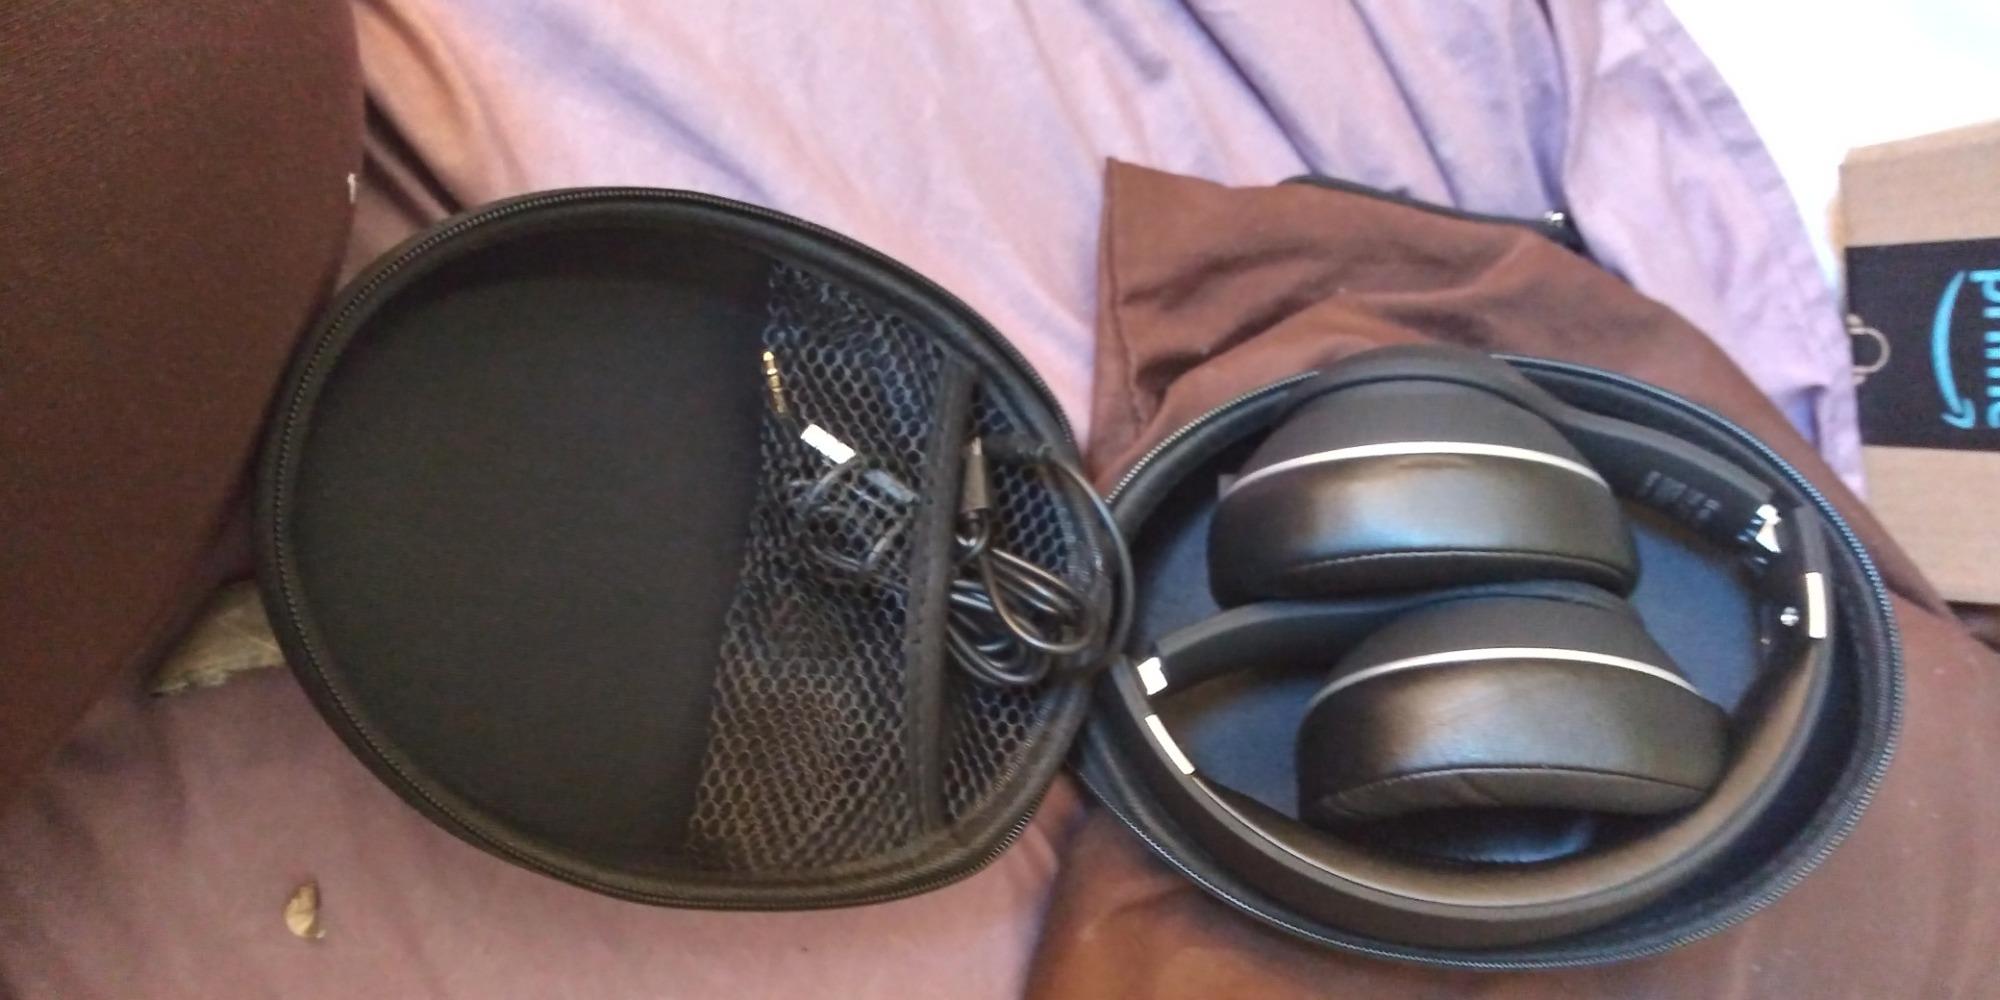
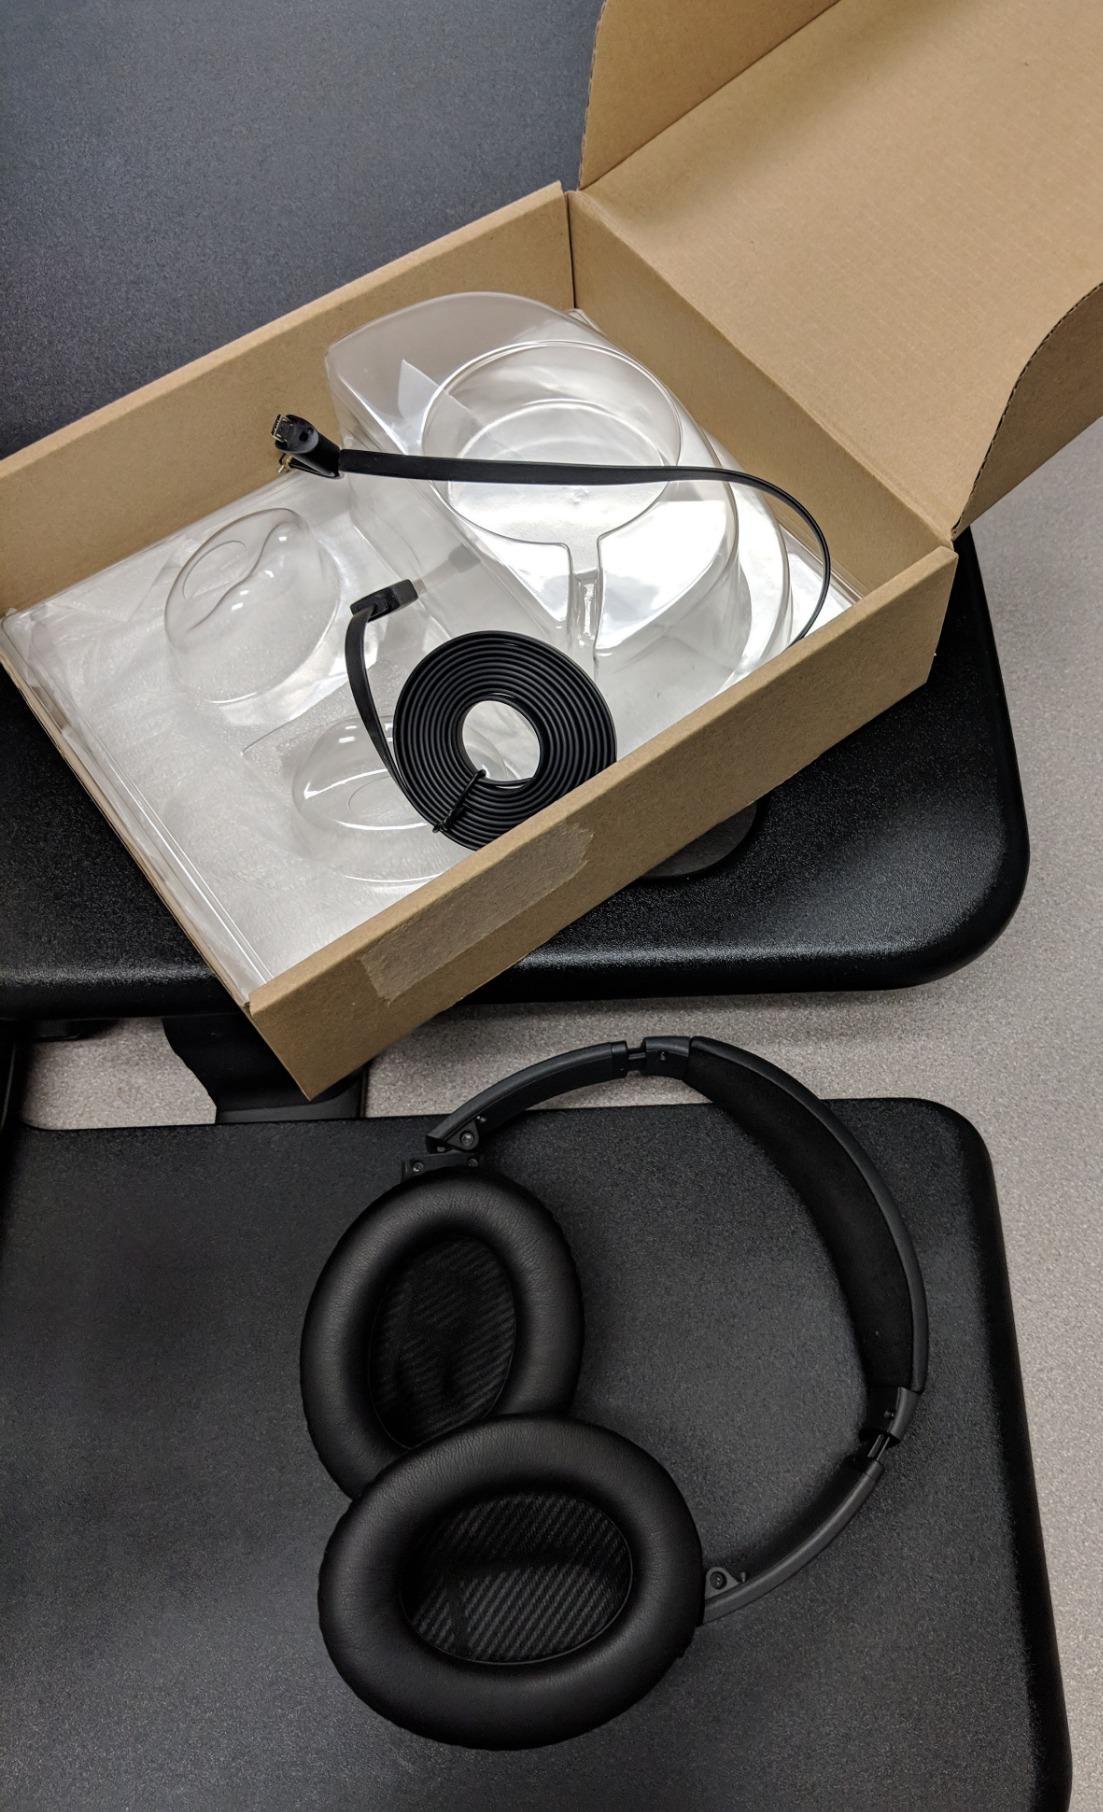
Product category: headphones
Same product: no